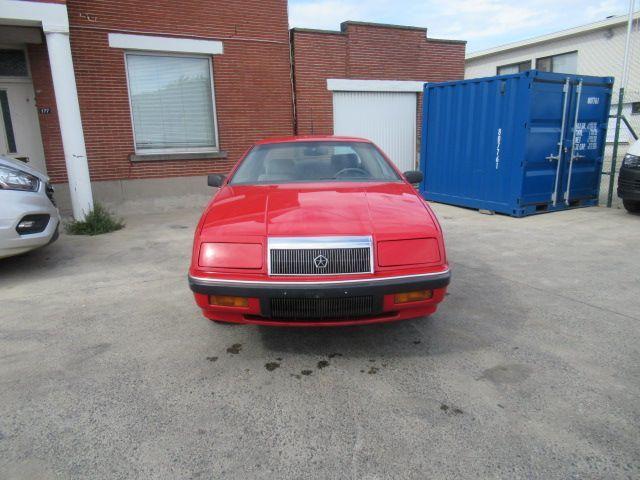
Aucun dommage détecté.
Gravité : aucun